Hiyoshi Station (Kyoto)

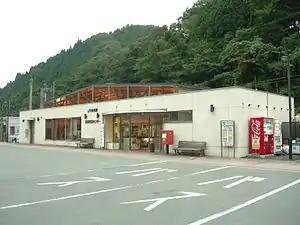
Hiyoshi Station in August 2009

is a passenger railway station located in the city of Nantan, Kyoto Prefecture, Japan, operated by West Japan Railway Company (JR West).